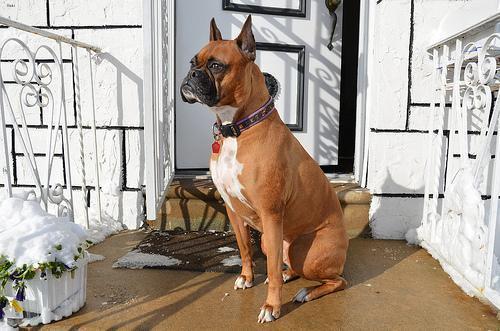
boxer